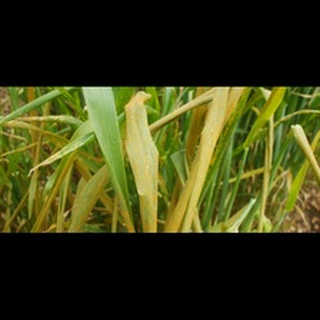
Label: wheat_leaf_blight